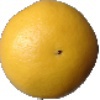
Label: Grapefruit White 1